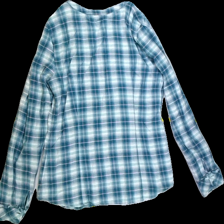
View: back
Type: Blouse
Category: Ladies
Brand: Esprit
Colors: Multicolor, White, Blue, Pink, Turquoise
Material: 100%cotton
Pattern: Checkered print
Cut: Regular, C-collar
Size: 38
Season: All
Trend: No trend
Stains: No
Price range: <50
Recommended usage: Export